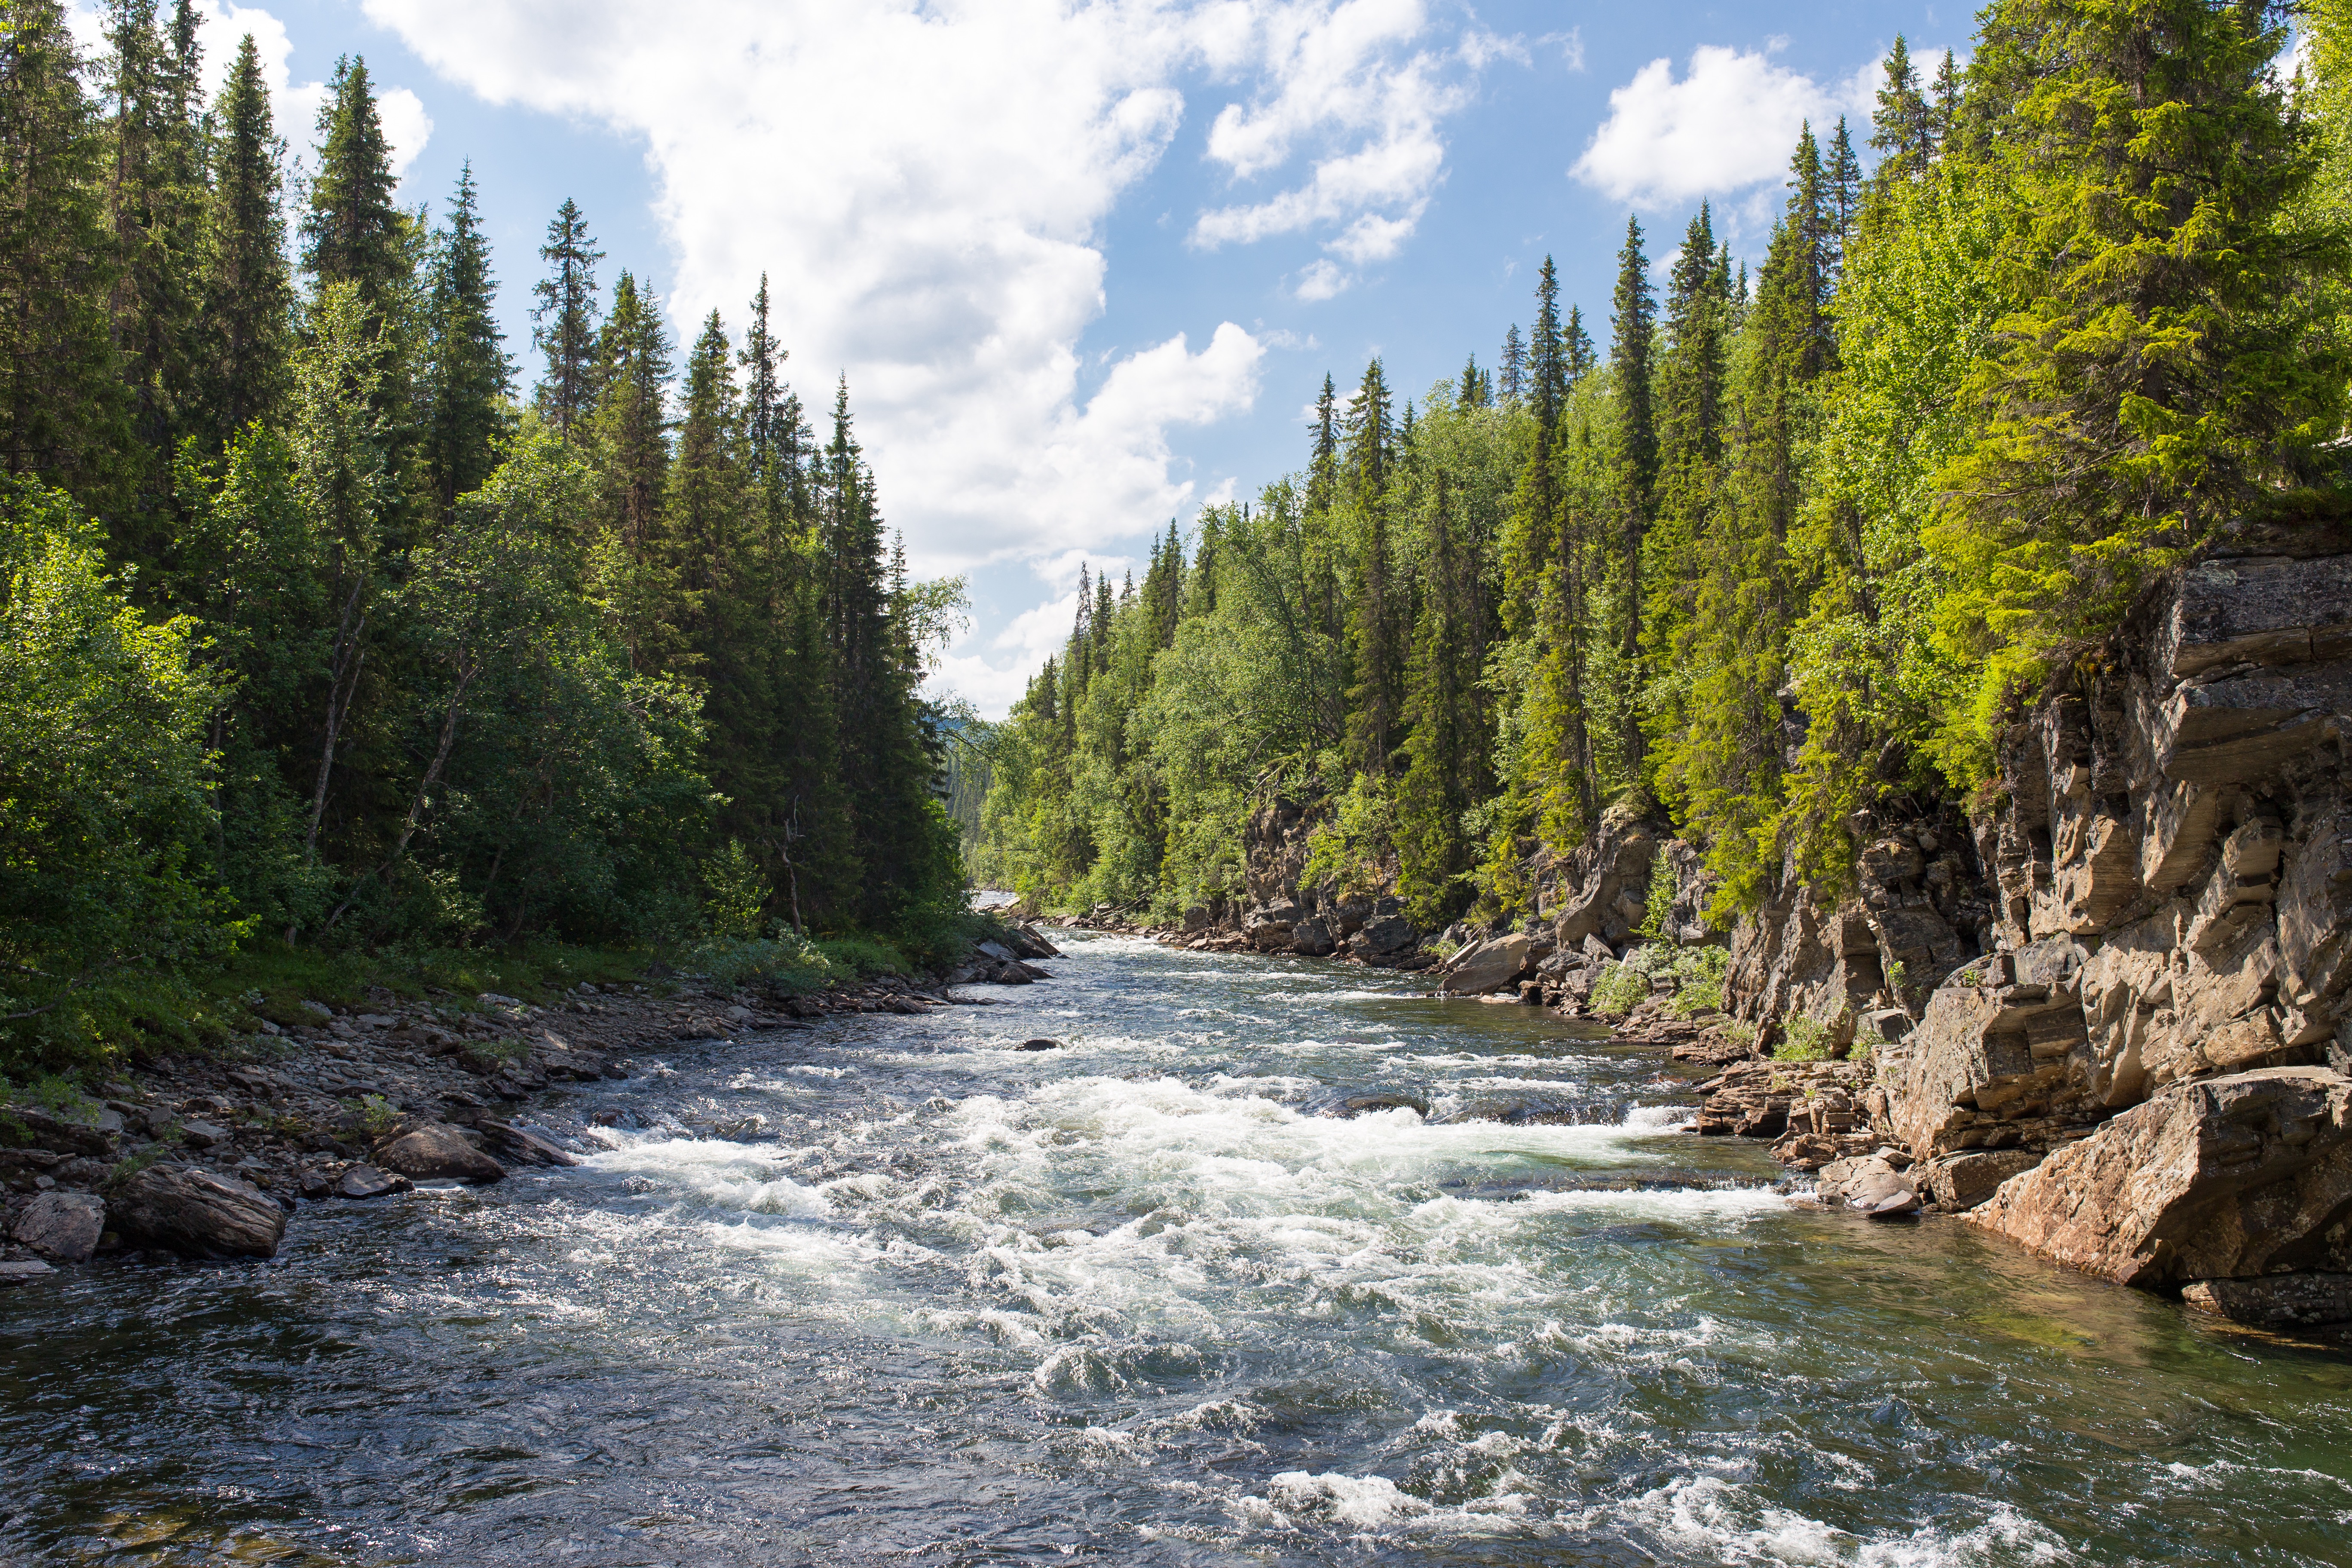
tree, water, forest, rock, creek, wilderness, mountain, cloud, trail, river, valley, stream, rapid, body of water, ecosystem, watercourse, landform, geographical feature